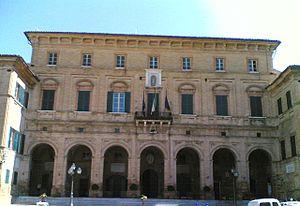
Ostra est une commune italienne d'environ 6 580 habitants, située dans la province d'Ancône, dans la région Marches, en Italie centrale.